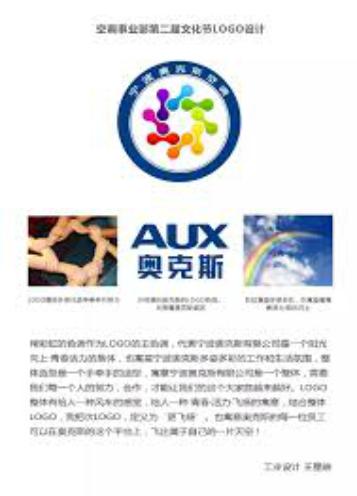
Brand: auxx-2
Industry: Electronic